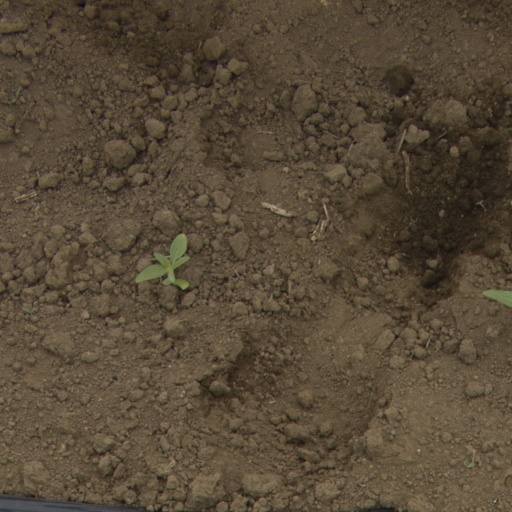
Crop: Jerusalem artichoke